Fayolism

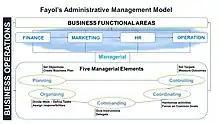

Fayol believed that managerial practices were key to predictability and efficiency in organizations. The administrative theory views communication as a necessary ingredient to successful management and many of Fayol's practices are still alive in today's workplace. The elements and principles of management can be found in modern organizations in several ways: as accepted practices in some industries, as revamped versions of the original principles or elements, or as remnants of the organization's history to which alternative practices and philosophies are being offered.